Not a Pretty Picture

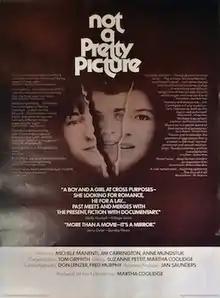
Film poster

Not a Pretty Picture is a 1976 American docudrama film. The film was written, produced and directed by Martha Coolidge, marking her narrative feature film directorial debut, after years of working as a documentary filmmaker in the early to mid-1970s. The film recreates Coolidge's experience of being raped by an acquaintance when she was sixteen years old in 1962, then focuses on the aftermath. The film first premiered in March 31, 1976 in New York City. It went on to screen at the 1976 Toronto International Film Festival and in arthouse theaters. In 2022, the film was restored by the Academy Film Archive and The Film Foundation and was given a limited theatrical release.